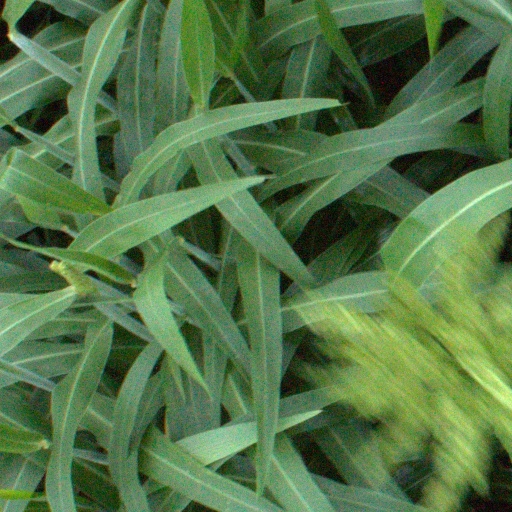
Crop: sorghum